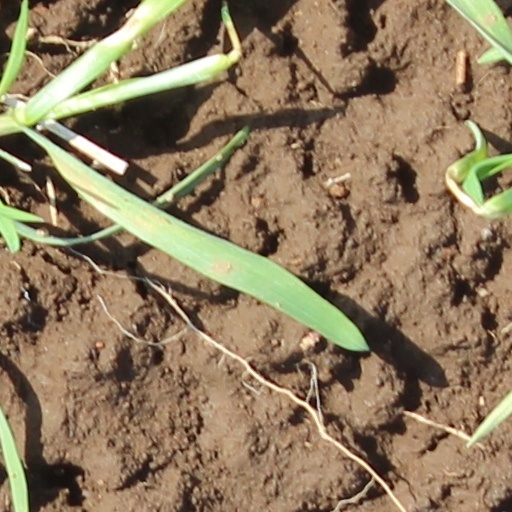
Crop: wheat